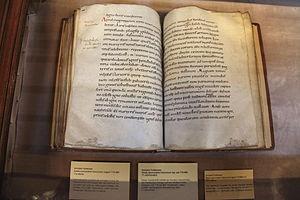
Rastislav, empereur de Grande-Moravie est le second dirigeant de cet empire, et, suite à sa canonisation, est un saint de l'Église orthodoxe fêté le 28 octobre.
Les Annales de Fulda comptent parmi les grands ensembles d'annales de l'époque carolingienne. Composées dans le royaume de Francie orientale, elles existent en versions en partie différentes et couvrent au maximum la période allant de 715 à 901. À partir de 830, elles font pendant aux Annales de Saint-Bertin, de Francie occidentale, et aussi à la Chronique de Réginon de Prüm.